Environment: real
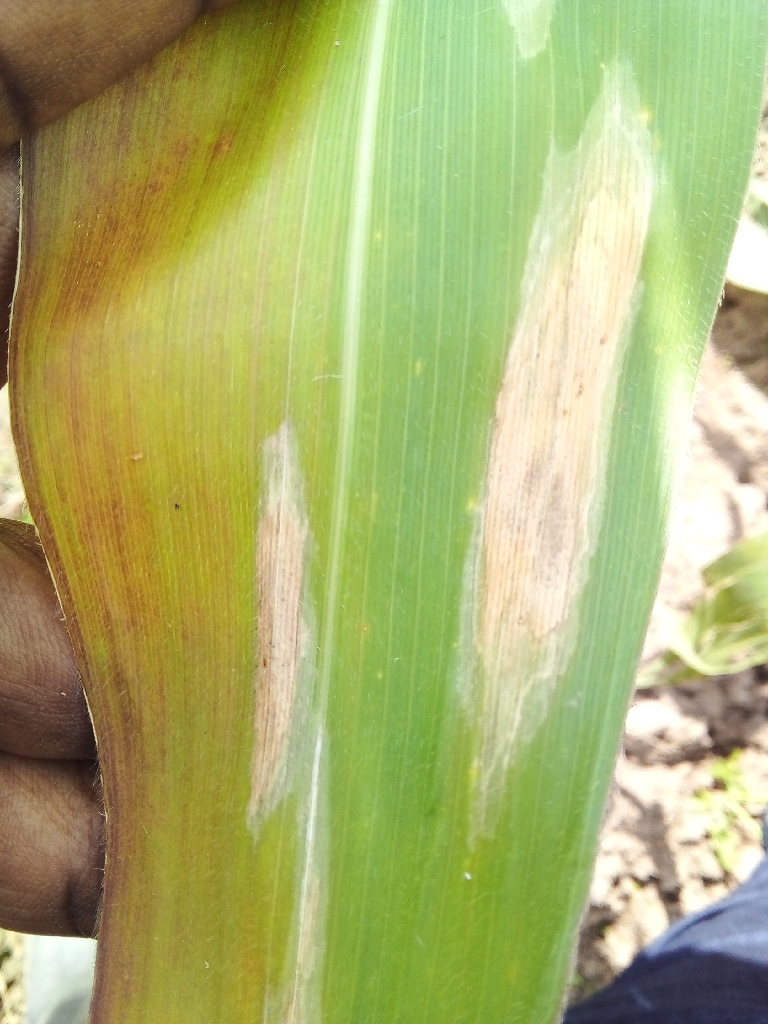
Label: northern_corn_leaf_blight